History of Spain (1700–1808)

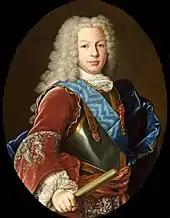
King Ferdinand VI of Spain (r. 1746–1759)

The end of the War of the Austrian Succession had awarded Ensenada a victory that cemented his support in Spain. However, two years before the war ended, King Philip, his strongest supporter, died, and was succeeded by his son Ferdinand VI. Ferdinand was Philip's son by his first marriage to Maria Luisa of Savoy; he had suffered under the domineering influence of his stepmother as a child, and as king, he was constantly unsure of his own abilities. Elizabeth Farnese, the queen who had effectively controlled Philip V, left the court on her husband's death. Like his father, Ferdinand was extremely devoted to his wife, Barbara of Portugal and she dictated much of his policy and political decisions; at the time of Ferdinand's coronation in 1746, it was said that "Queen Barbara has succeeded Queen Elizabeth." For her part, Queen Barbara, a member of the Portuguese royal family, advocated a policy of neutrality that coincided with the opinions of her leading courtiers, far different from the irredentist policy of Elizabeth.